Magpas

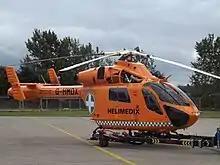
G-HMDX, MD902 Explorer, seen in 2016 with dual 'magpas' and 'Helimedix' logos, (since retired)

Magpas Air Ambulance is a registered charity that operates a helicopter emergency medical service (HEMS) in the East of England.